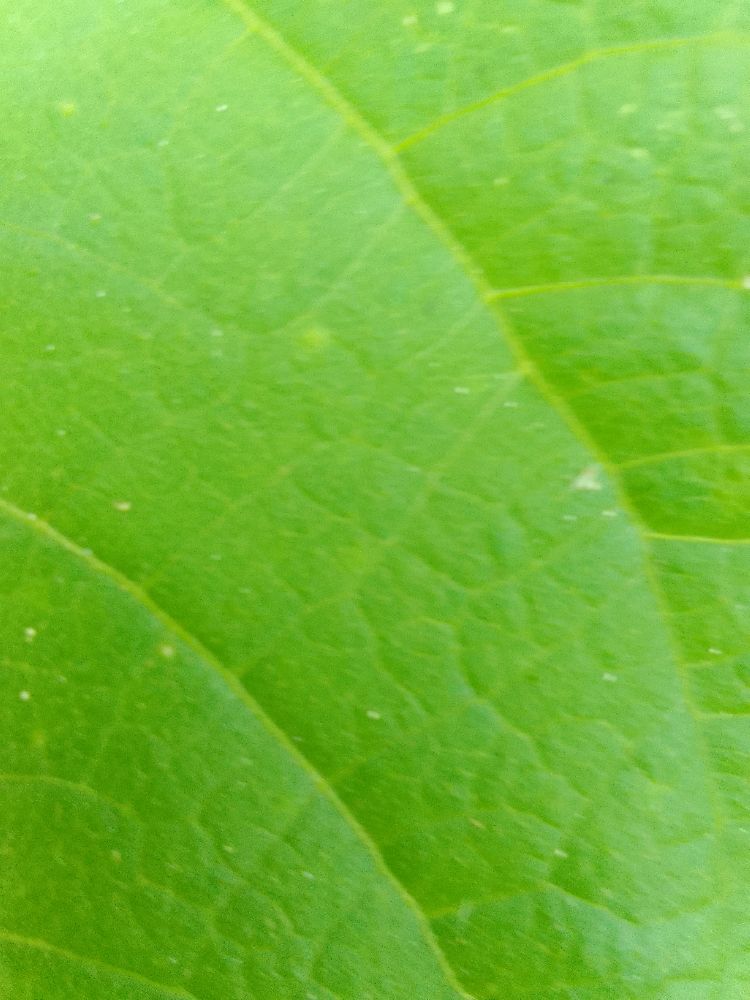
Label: healthy